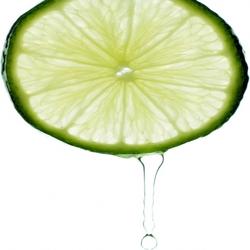
Label: Lemon